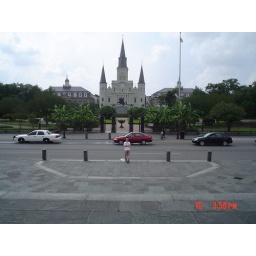
That's him in the white shirt in the middle. Really it is!